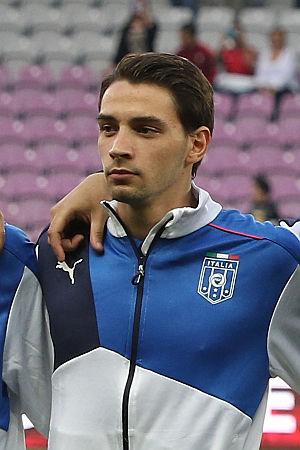
Mattia De Sciglio né le 20 octobre 1992 à Milan, est un footballeur international italien évoluant au poste de défenseur latéral au sein de la Juventus.